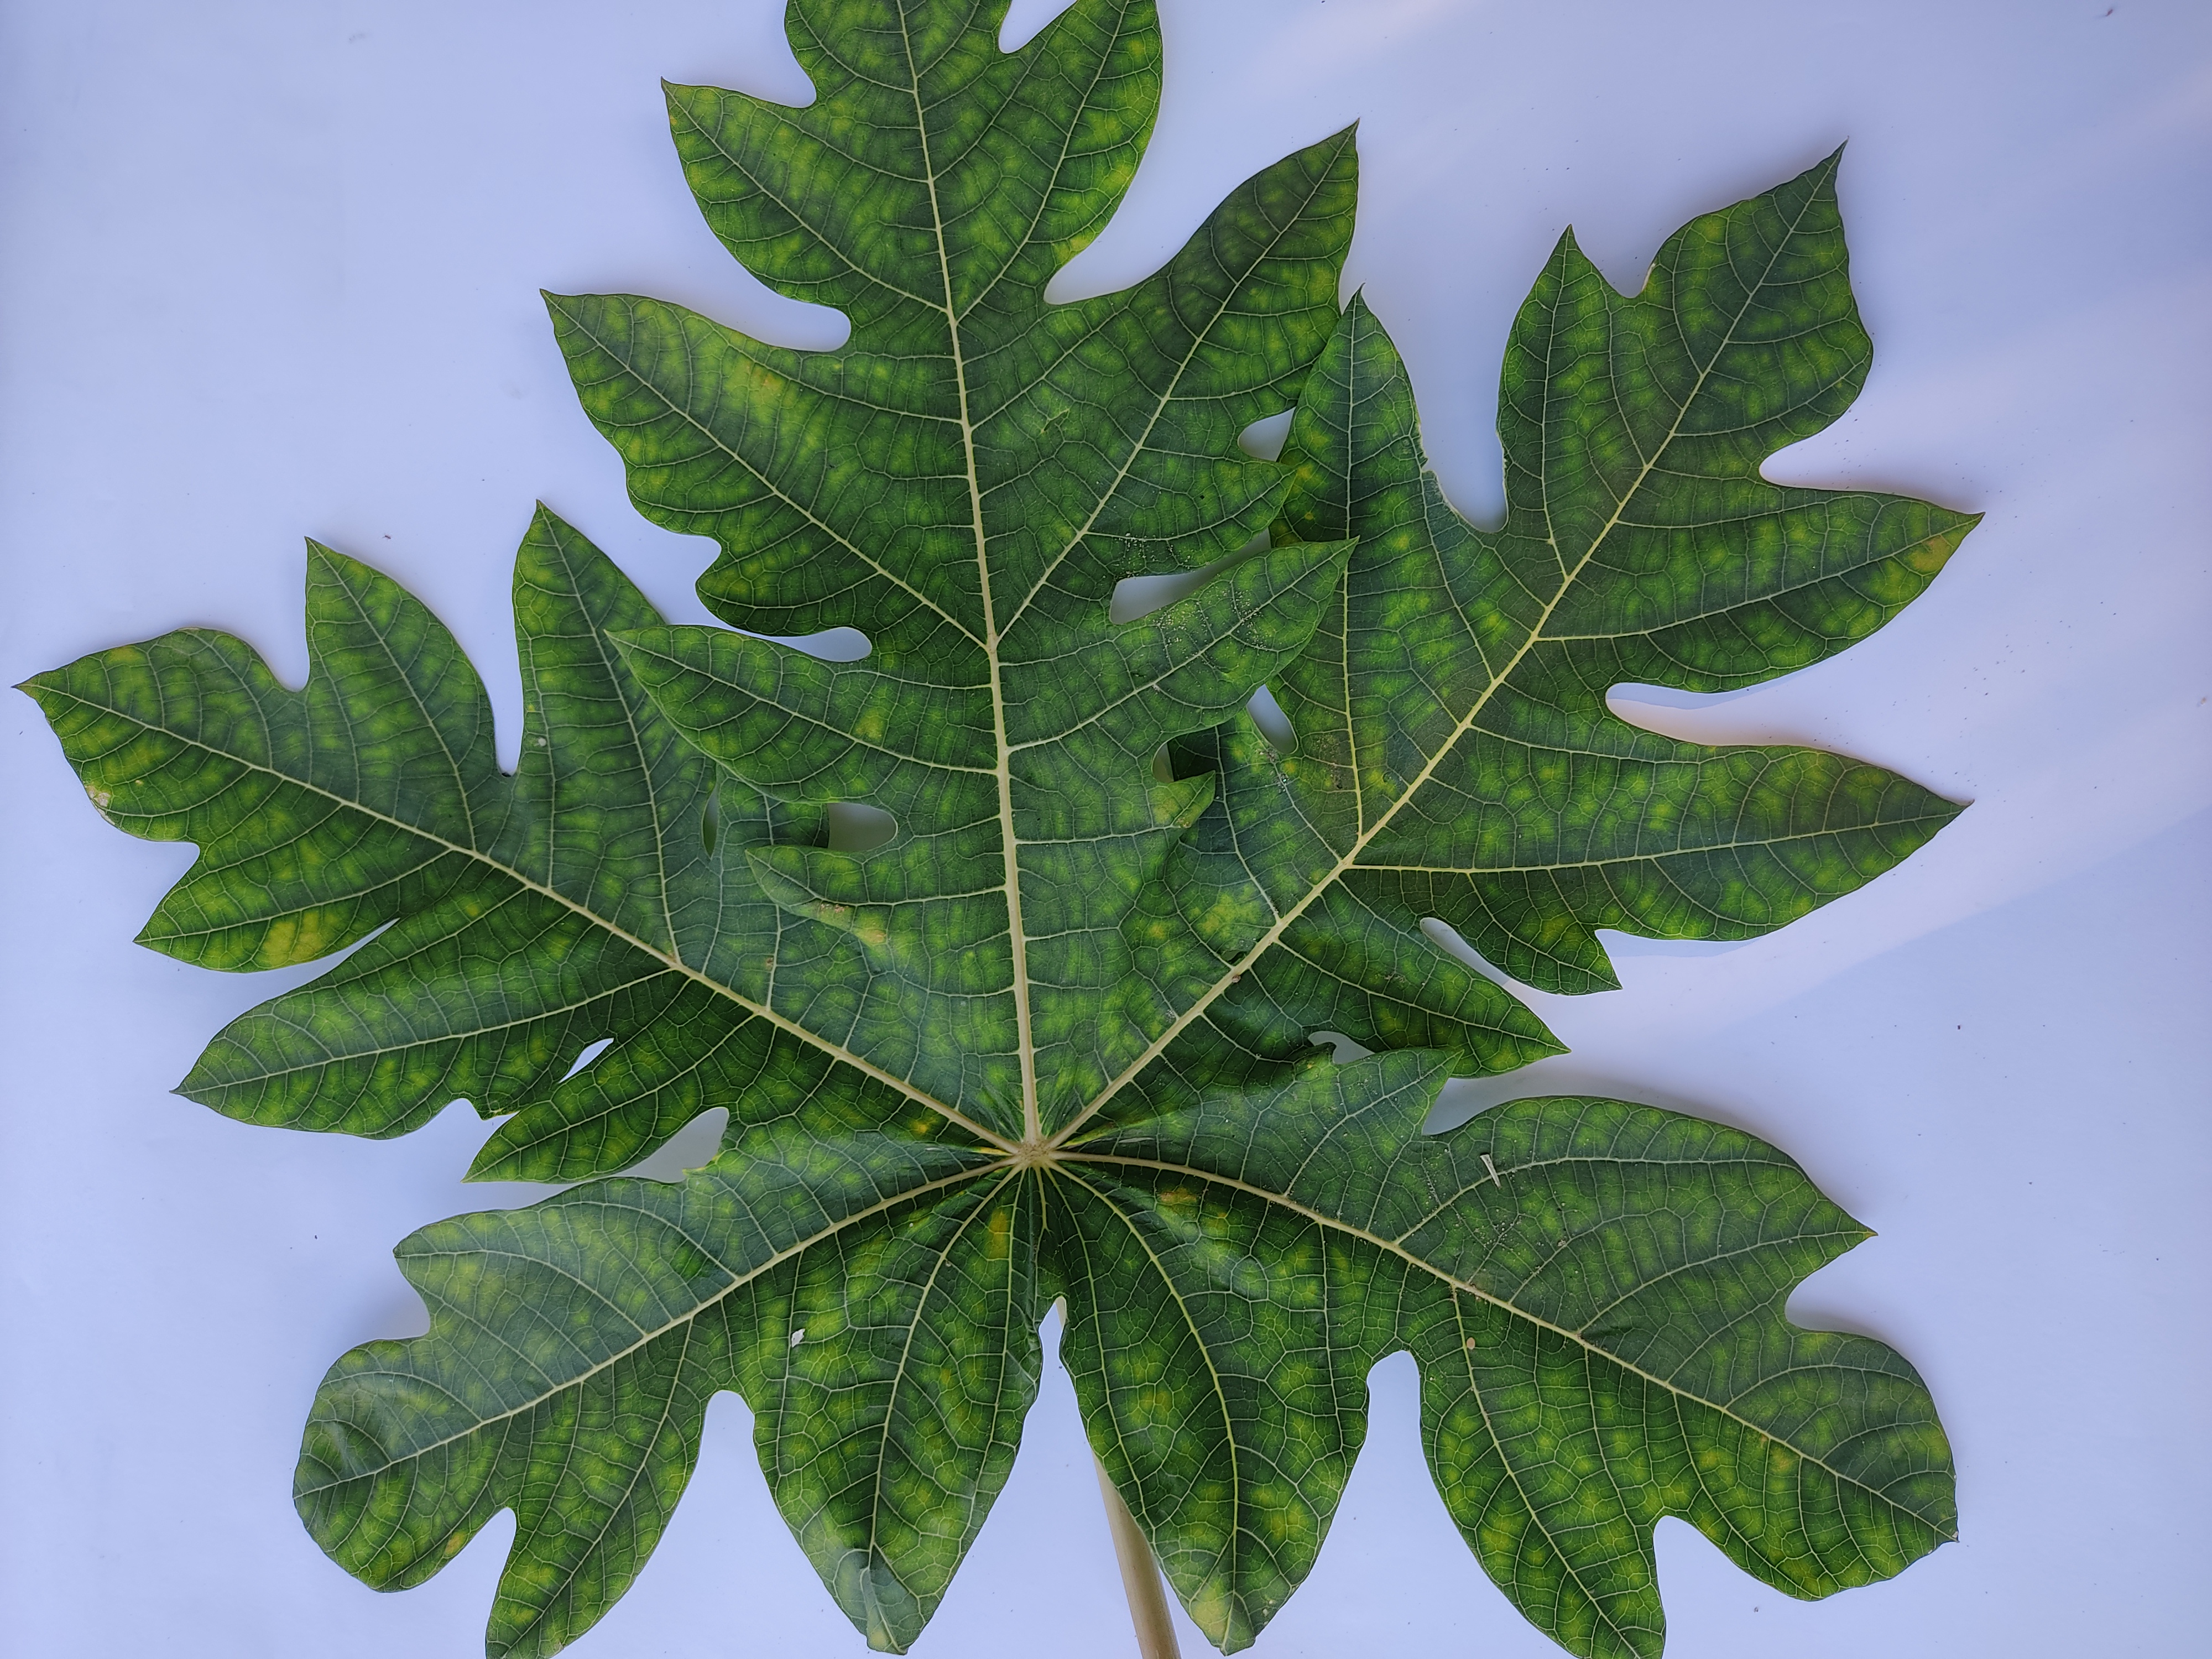
Label: Ring Spot